Quinquempoix

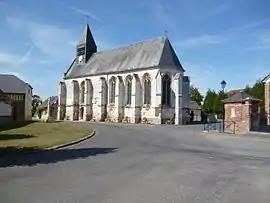
The church in Quinquempoix

Quinquempoix is a commune in the Oise department in northern France.